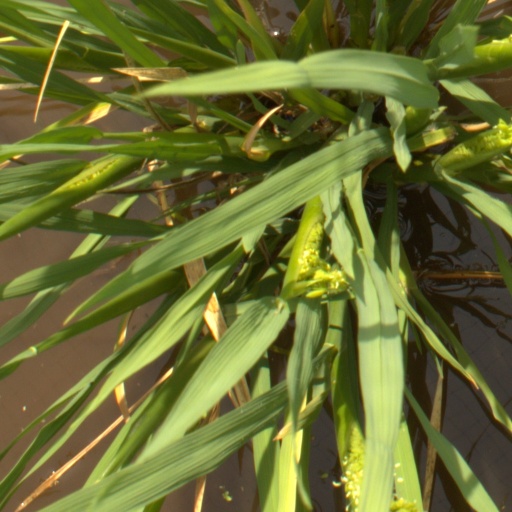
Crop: rice